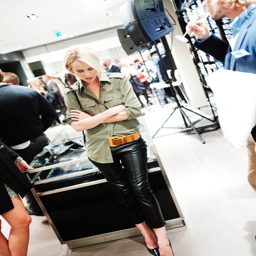
military trend gone chic with cropped leather pants and an unexpected belt